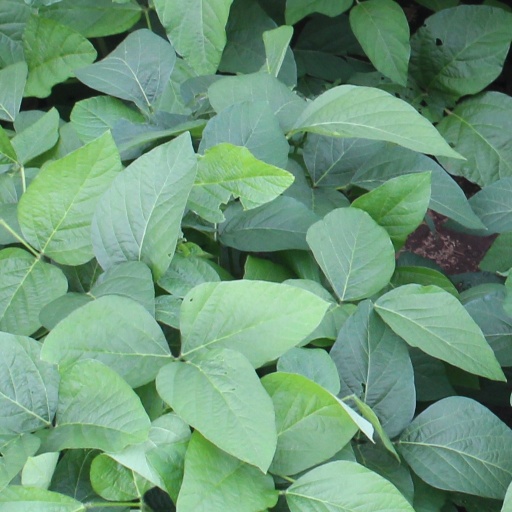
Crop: soybean